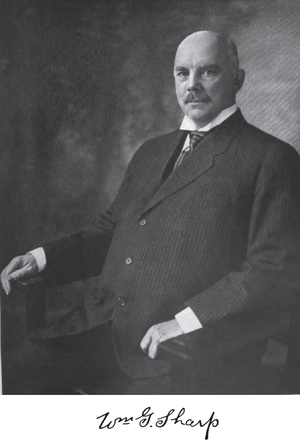
William Graves Sharp, né le 14 mars 1859 à Mount Gilead et mort le 17 novembre 1922 à Elyria, est un avocat, homme d'affaires, politique et diplomate américain, membre du Parti démocrate. Il est notamment représentant au Congrès des États-Unis de 1909 à 1914 et ambassadeur des États-Unis en France au cours de la Première Guerre mondiale, entre 1914 et 1919.